Samuel Johnson (comedian)

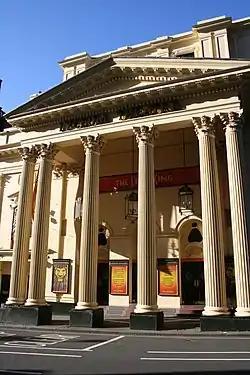
The Lyceum Theatre in London. Johnson acted here from 1878 to 1899.

From 1874 to 1878 Johnson was actor and stage manager with Mr. Warden's Company in Belfast, touring with the company to Edinburgh and Glasgow in a series of old comedies. With his daughter Isa Johnson he appeared in a number of Easter pantomimes. In August 1878 he was at the Lyceum Theatre in London as Police Sergeant Tollit in "Mary Warner".